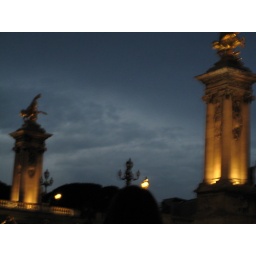
Some columns in Paris near the Seine - taken at sunset from a boat on the water.